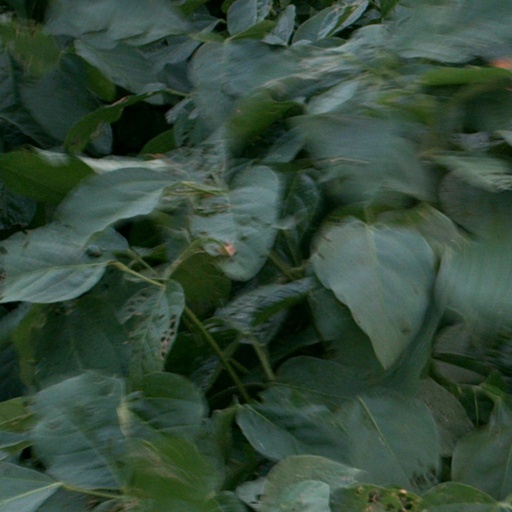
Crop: soybean